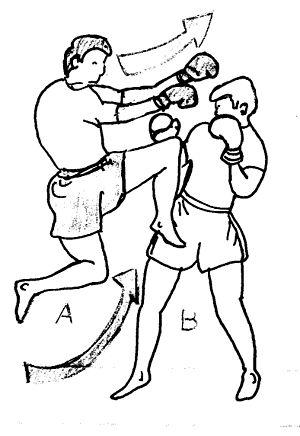
Le kick-boxing est une discipline sportive appartenant au groupe des boxes pieds-poings développée au début des années 1960 par les Américains, ou « kick-boxing américain » et parallèlement à la même époque par les Japonais, appelé « kick-boxing japonais » avec autorisation des coups de genou direct, coups de coude et projections de judo. Ce type de boxe, notamment de compétition, a été influencé par de nombreuses pratiques de combat extrême-orientales et également par les boxes occidentales, notamment la boxe anglaise et la boxe française. Pour cette dernière version, depuis les années 1990, la forme la plus médiatique est le tournoi des plus de 93 kg du K-1 World Grand Prix et le tournoi des moins de 70 kg, le K-1 World MAX. Cette pratique peut être assimilée à un art martial compte tenu de ses origines et de sa pratique très usitée dans le Monde des arts martiaux.
Nous présentons ici un recueil de termes techniques des boxes modernes dites « sportives » associés à leurs définitions. La définition du mot est la plupart du temps donnée dans le contexte dans lequel il est utilisé, ou le domaine auquel il se rapporte. Ce glossaire de la boxe n’aborde pas les mots des boxes ancestrales et celles dites « martiales ».
Le coup de genou est une technique de combat consistant à frapper l'adversaire avec la surface dure du genou.
Le kick-boxing japonais est appelé en anglais oriental kick-boxing. Pour certains historiens, le mot kick-boxing aurait été inventé, au Japon, dans les années 1950 par des karatékas ayant besoin de lutter avec un contact « total ».
La boxe est un sport de combat pratiqué depuis le XVIIIᵉ siècle à un contre un, qui recourt à des frappes de percussion à l'aide de gants matelassés.